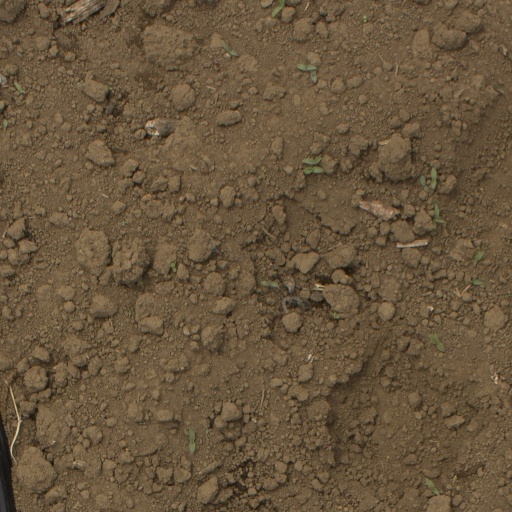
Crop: Jerusalem artichoke